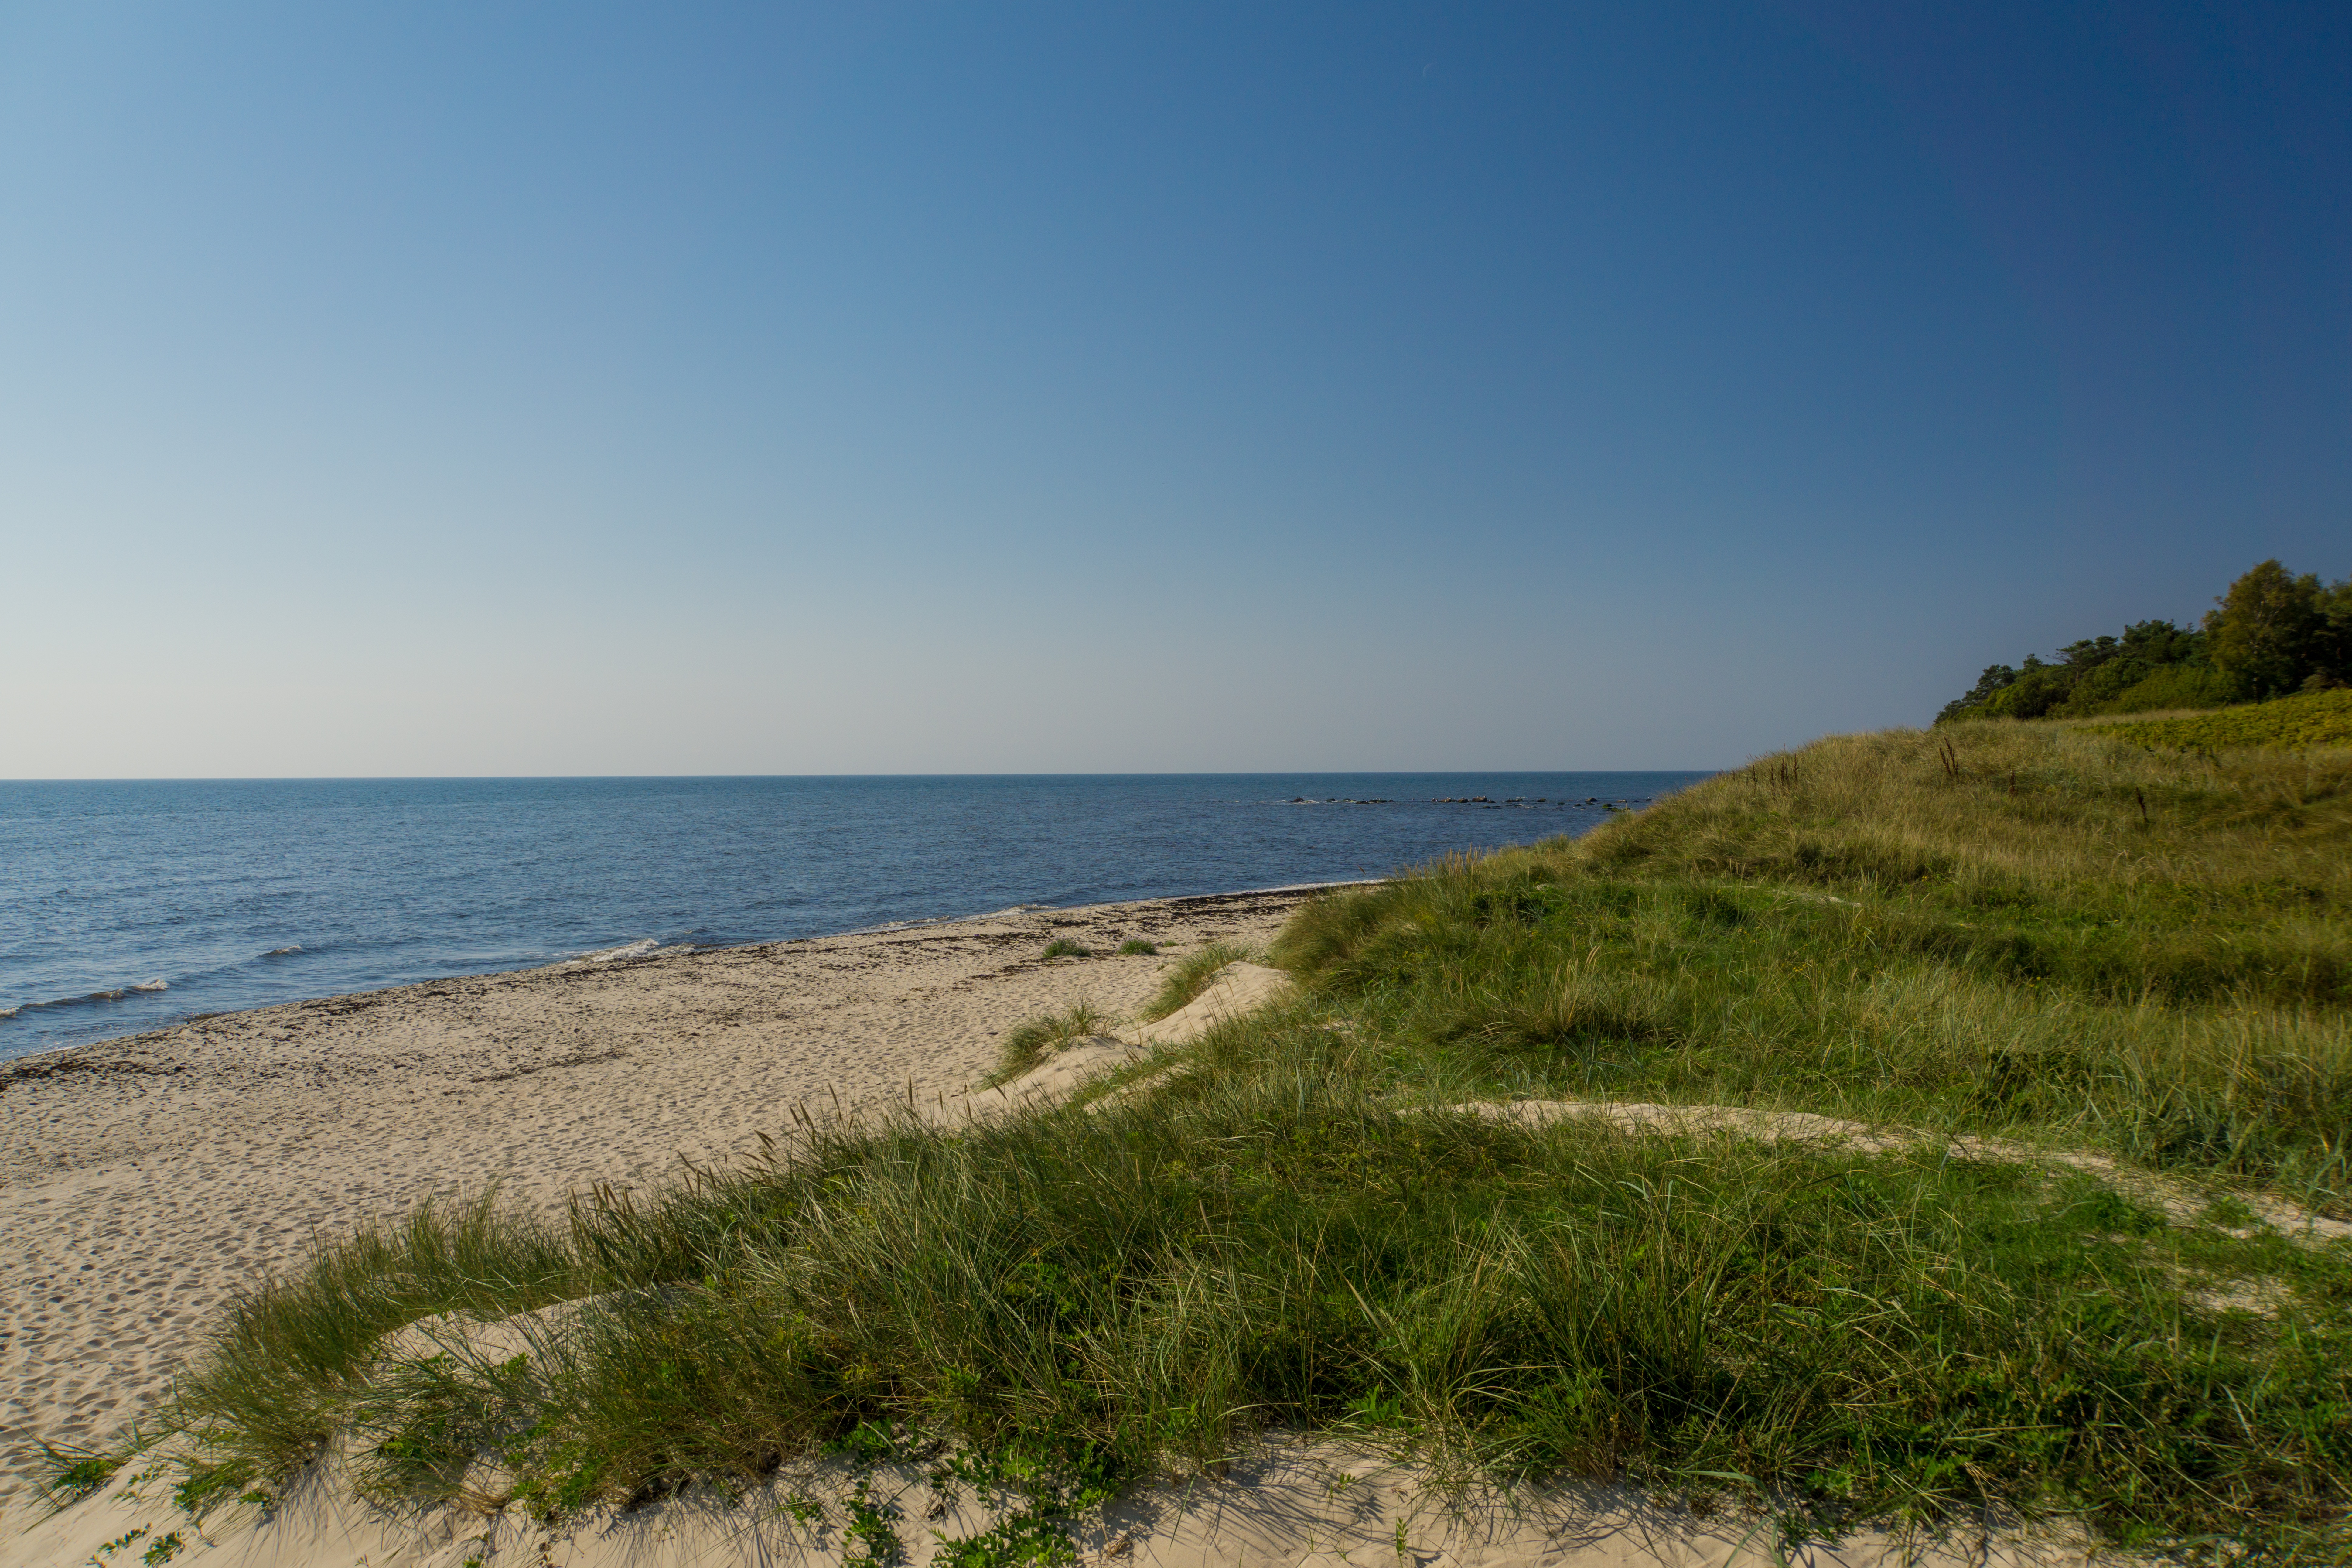
beach, sea, coast, sand, rock, ocean, horizon, hill, dune, shore, wave, summer, vacation, cliff, green, holiday, bay, blue, rest, terrain, material, body of water, background, habitat, cape, baltic sea, partly cloudy, landform, bornholm, natural environment